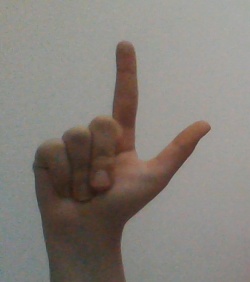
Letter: laam